James N. Pidcock

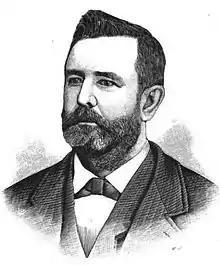
From 1881's "History of Hunterdon and Somerset Counties, New Jersey".

James Nelson Pidcock (February 8, 1836 – December 17, 1899) was an American Democratic Party politician who represented in the United States House of Representatives for two terms from 1885 to 1889.